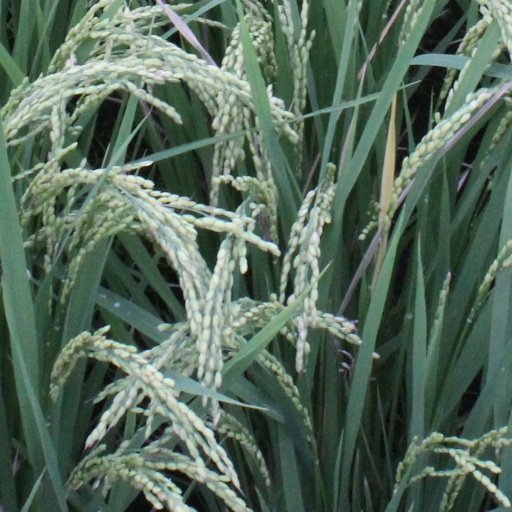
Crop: rice